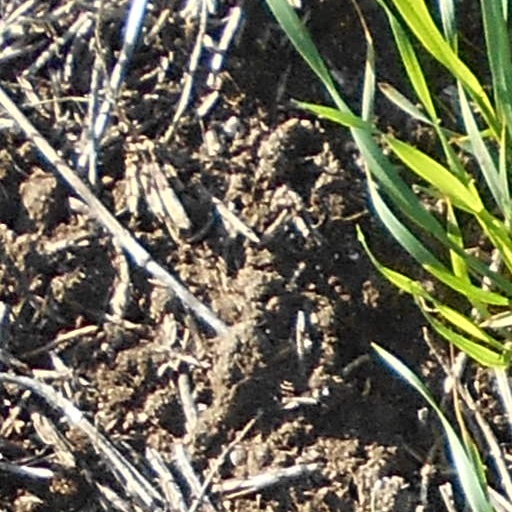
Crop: wheat